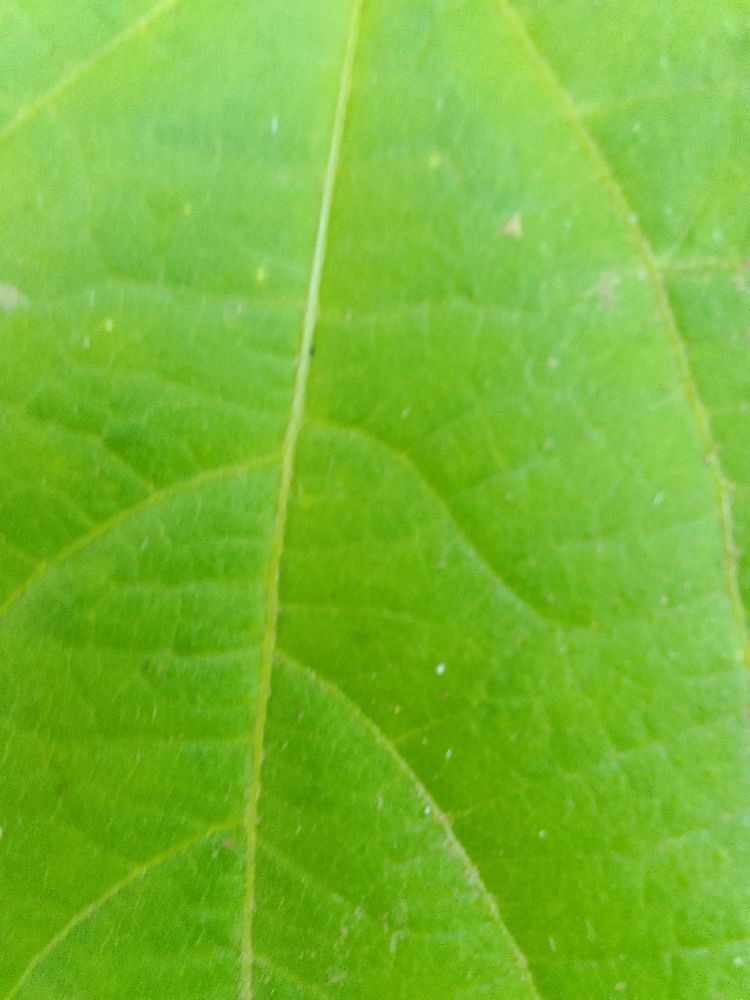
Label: healthy